Bareback riding

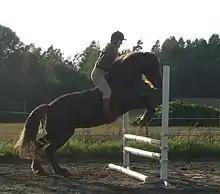
Riding bareback over a jump

Bareback riding is a form of horseback riding without a saddle. It requires skill, balance, and coordination, as the rider does not have any equipment to compensate for errors of balance or skill.